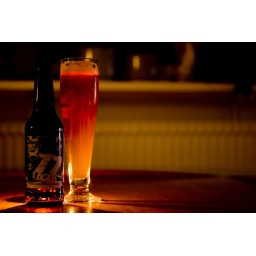
The Brewdog 77 Lager in a glass illuminated by a candle behind the bottle.